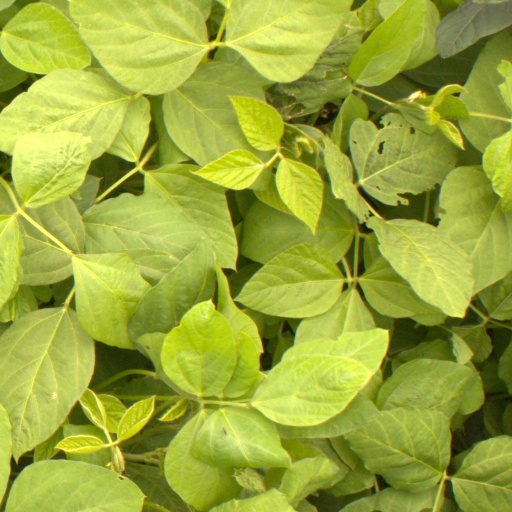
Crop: soybean